Hinkley Point

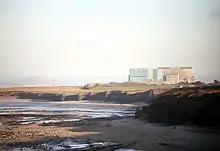
The headland at Hinkley Point with the power stations visible in the background

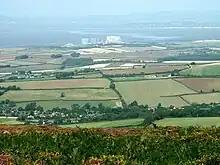
Hinkley Point from the Quantock Hills

Hinkley Point is a headland on the Bristol Channel coast of Somerset, England, north of Bridgwater and west of Burnham-on-Sea, close to the mouth of the River Parrett.